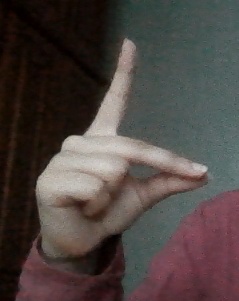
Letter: ta